Light in painting

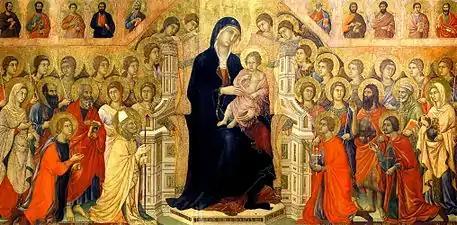
"Madonna on the throne with Child", "angels, and saints" (1308-1311), central panel on the front face of the Maestà by Duccio, Museo dell'Opera Metropolitana del Duomo, Siena.

For Milizia this moment is risky, since "the more splendid these accidents are (the flaming twilight is always an excess), the more they must be observed to represent them well".